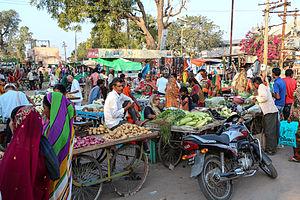
Marché à Adalaj, Gujarat, Inde
Adalaj est un village du district de Gandhinagar dans l'État du Gujarat en Inde.